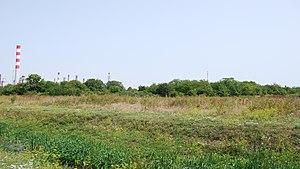
Les sites archéologiques d'importance exceptionnelle sont les sites archéologiques de Serbie qui possèdent le plus haut degré de protection légale.